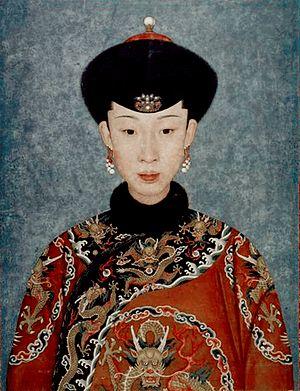
L'Impératrice Xiaoyichun, du clan Weigiya de la Bannière bordée de jaune Mandchous, était une consort de l'empereur Qianlong. Elle était de 16 ans sa cadette.